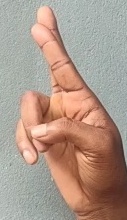
ASL sign: R